Manuel Cortez

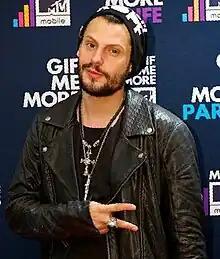
Manuel Cortez

Manuel Armando Cortez (born 24 May 1979 in Freiburg im Breisgau) is a German-Portuguese actor, creative director and photographer.